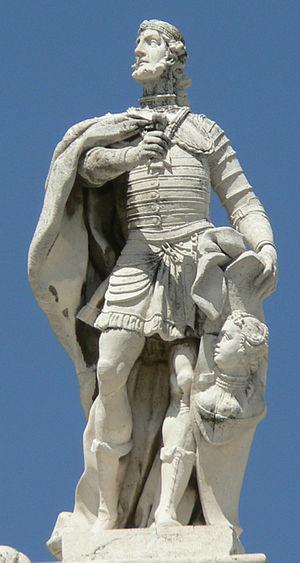
Statue d'Ervigio, roi wisigoth, sur la balustrade du Palais Royal de Madrid Español: Estatua de Ervigio, rey visigodo, en la balaustrada del Palacio Real de Madrid.
Cet article dresse la liste chronologique des souverains wisigoths.
Ervige, Erwige, Erwich ou Herwig, né après 642 et mort en 687, est roi wisigoth d'Hispanie et de Septimanie de 680 à 687. Sous son règne, la décadence de la monarchie wisigothique s’accéléra.